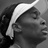
Emotion: neutral